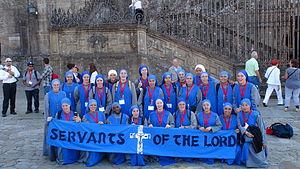
L'institut du Verbe incarné est une congrégation religieuse catholique fondée le 25 avril 1984 à San Rafael en Argentine, dans la province de Mendoza, par le Père Carlos Miguel Buela, prêtre ordonné en 1971. Elle est de spiritualité ignatienne. Elle comprend trois branches : la branche masculine, la branche féminine et enfin la branche des laïcs.